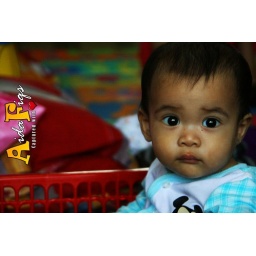
Adam in red basket